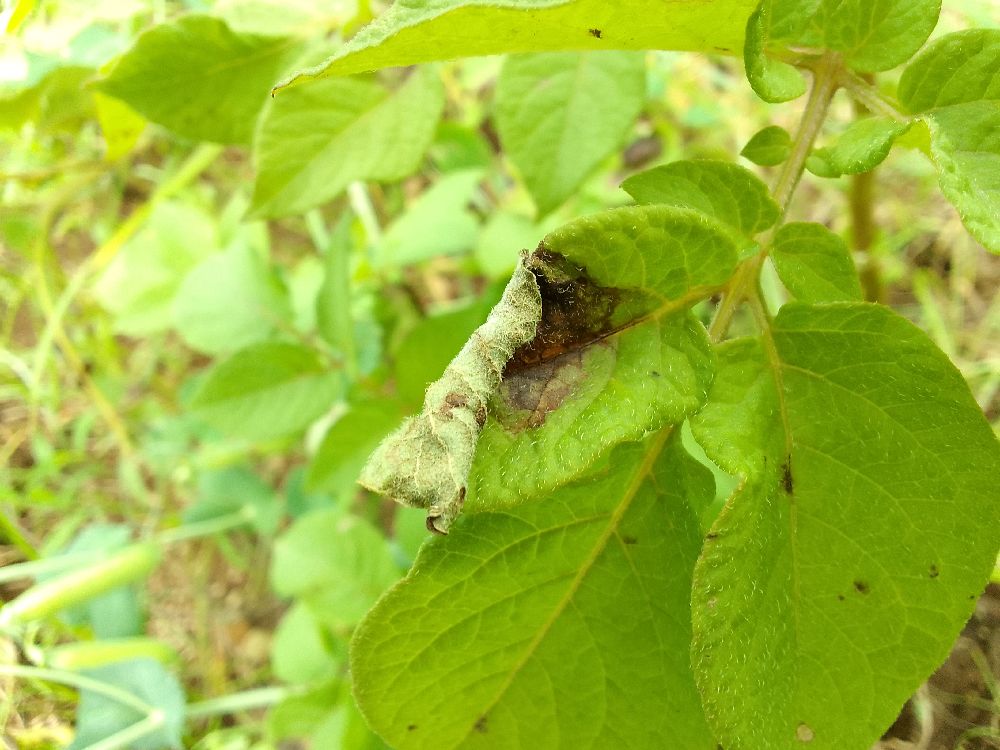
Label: Late blight